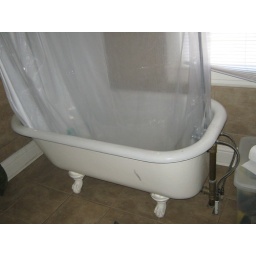
Original claw-foot tub in upstairs bath